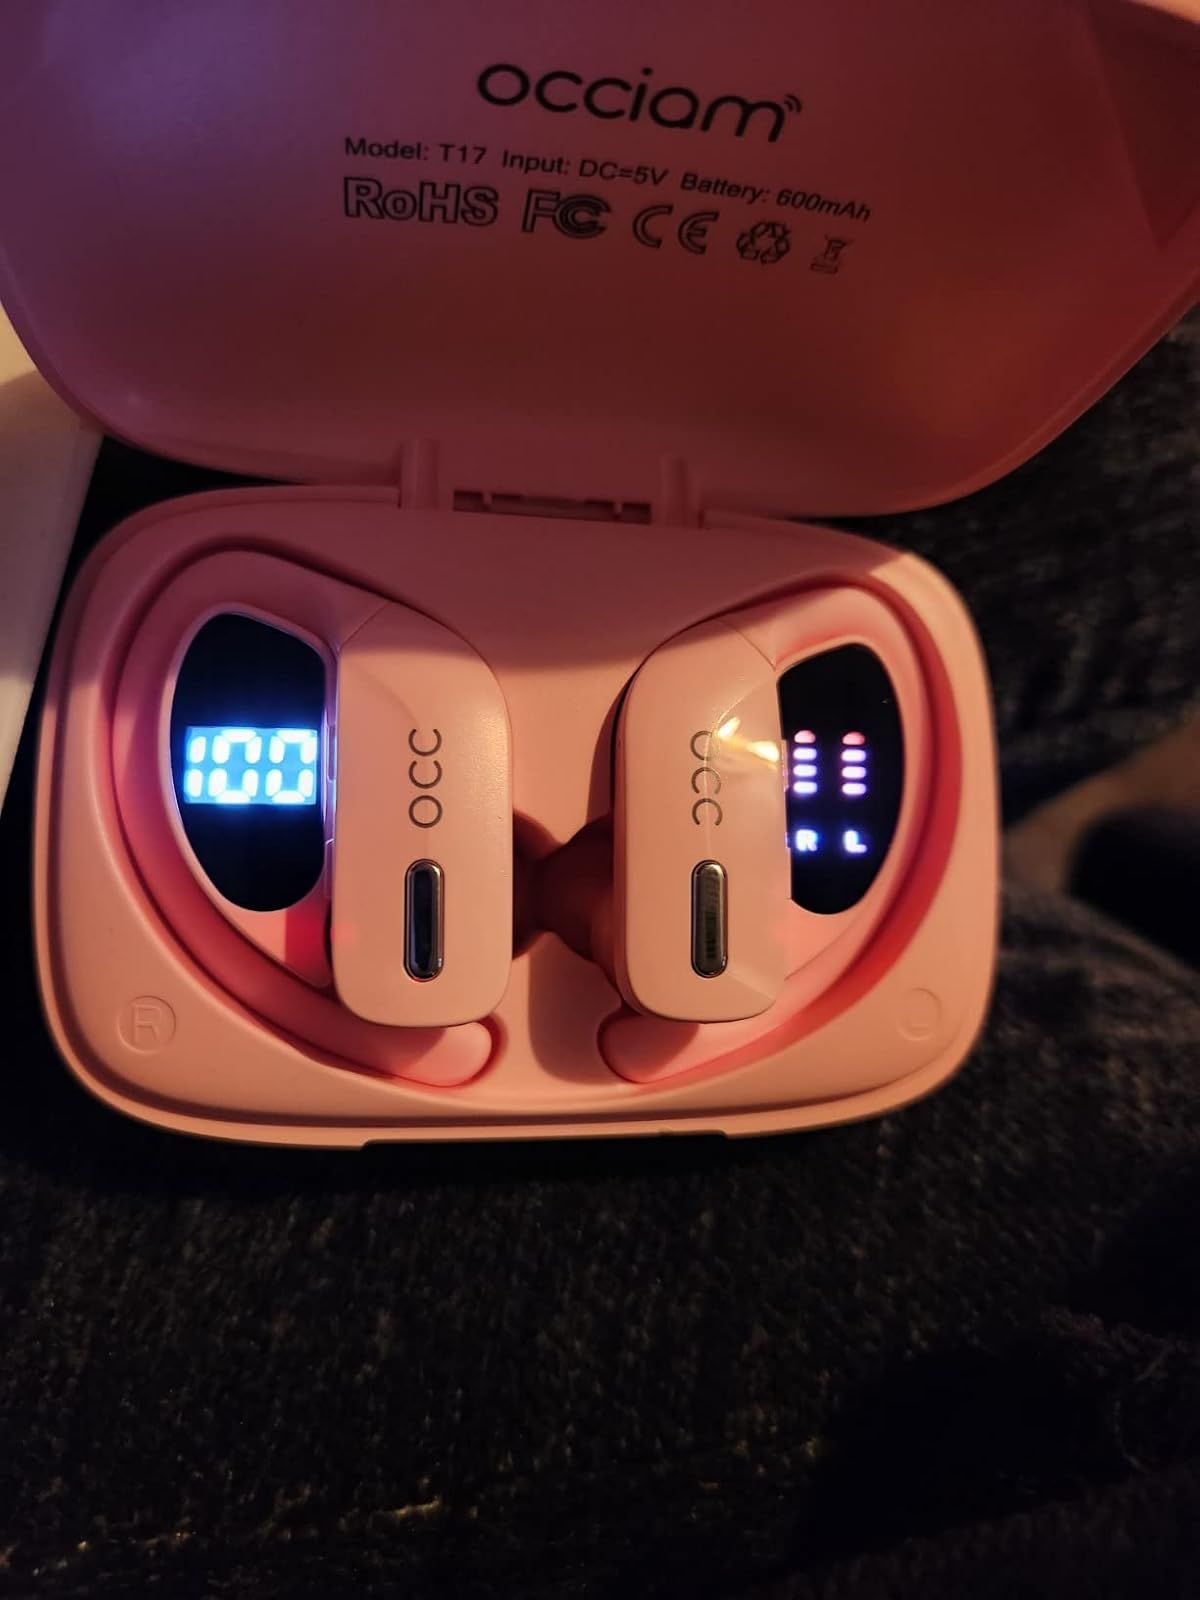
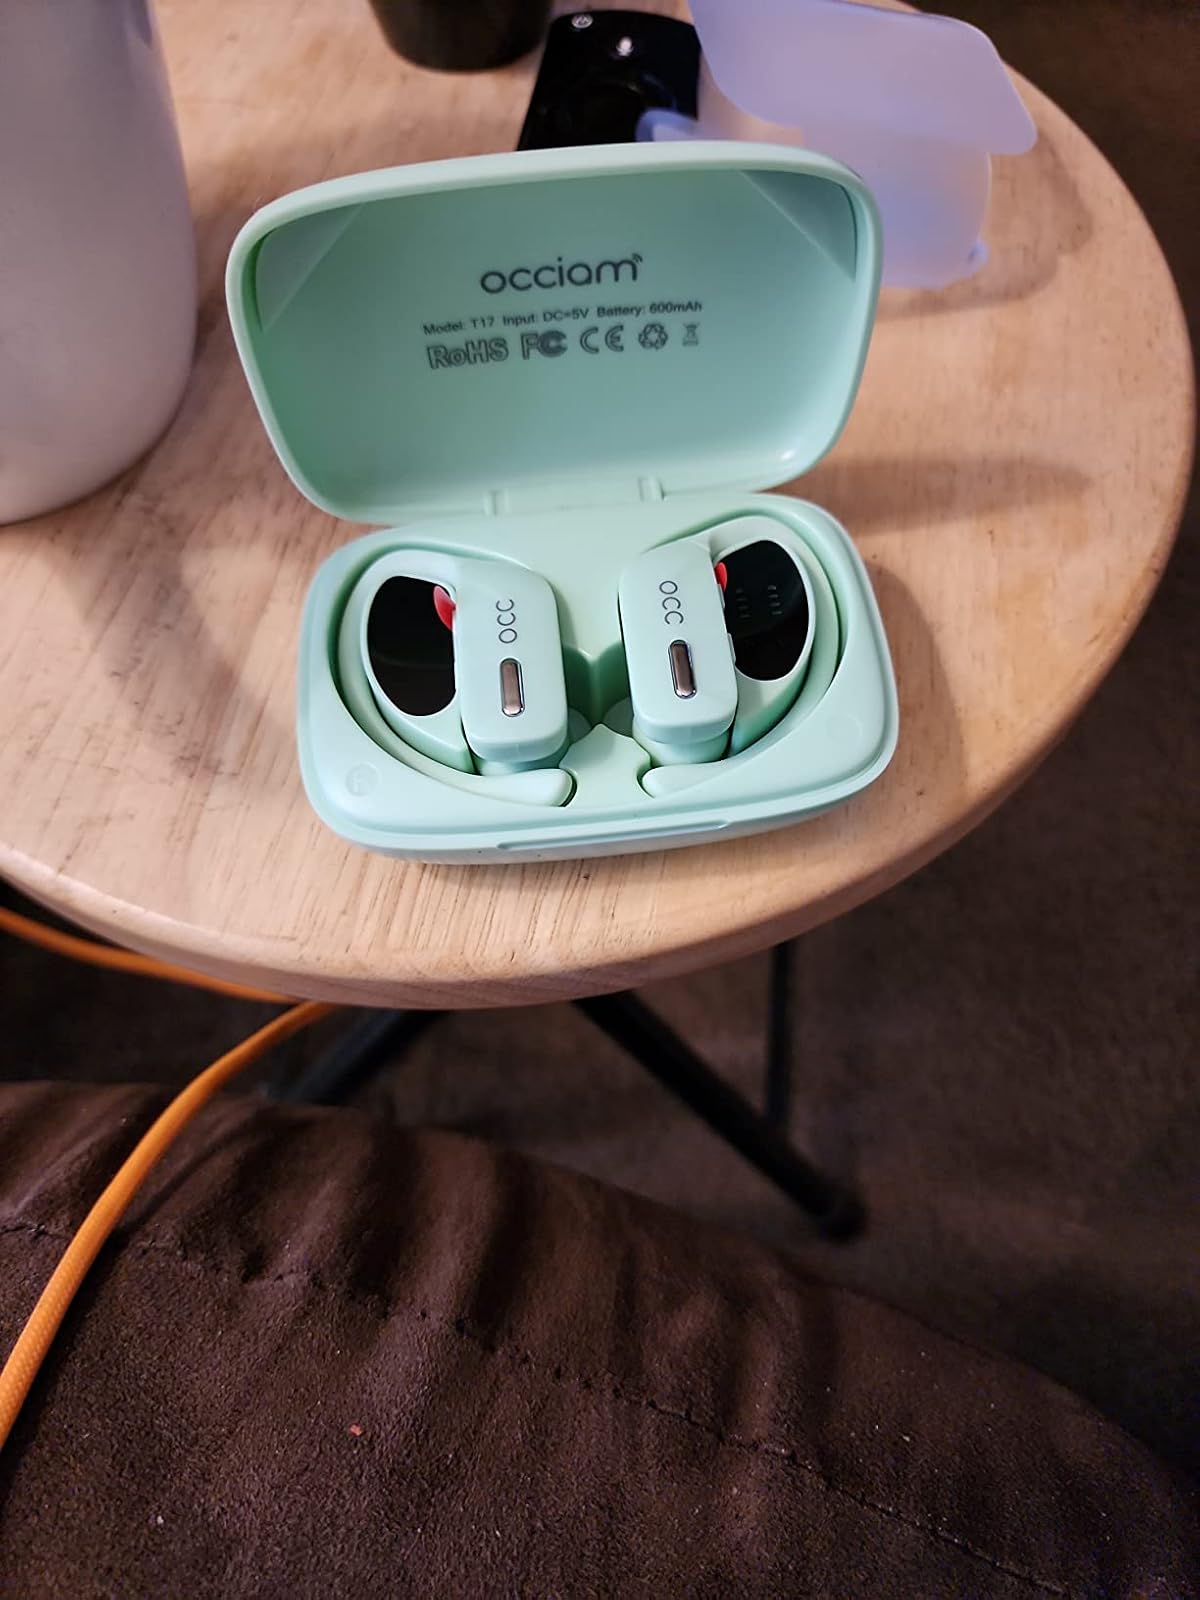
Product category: earbuds
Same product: no